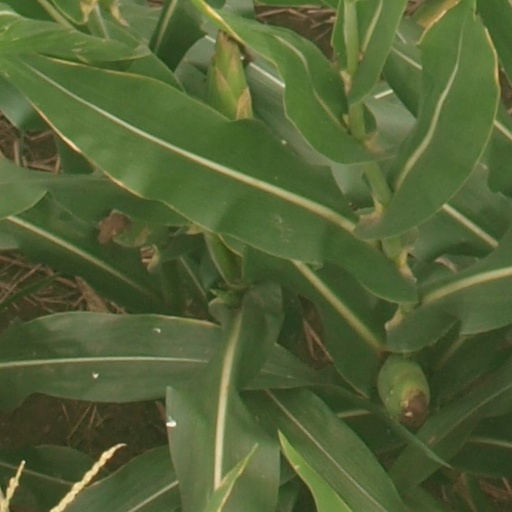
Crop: maize; corn